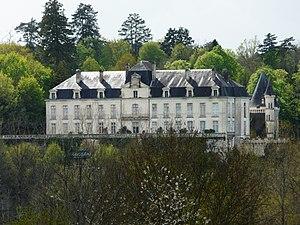
Le château de Vaugoubert, Quinsac, Dordogne, France Object location45°
Le château de Vaugoubert est un château français des XVIIIᵉ et XIXᵉ siècles, situé sur la commune de Quinsac, dans le département français de la Dordogne.
Cet article recense les monuments historiques de l'arrondissement de Nontron, dans le département de la Dordogne, en France.
Quinsac est une commune française située dans le département de la Dordogne, en région Nouvelle-Aquitaine.